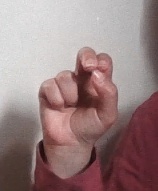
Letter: gaaf